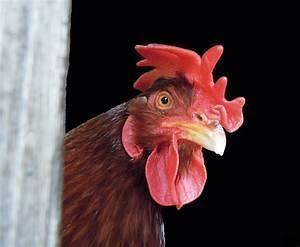
chicken